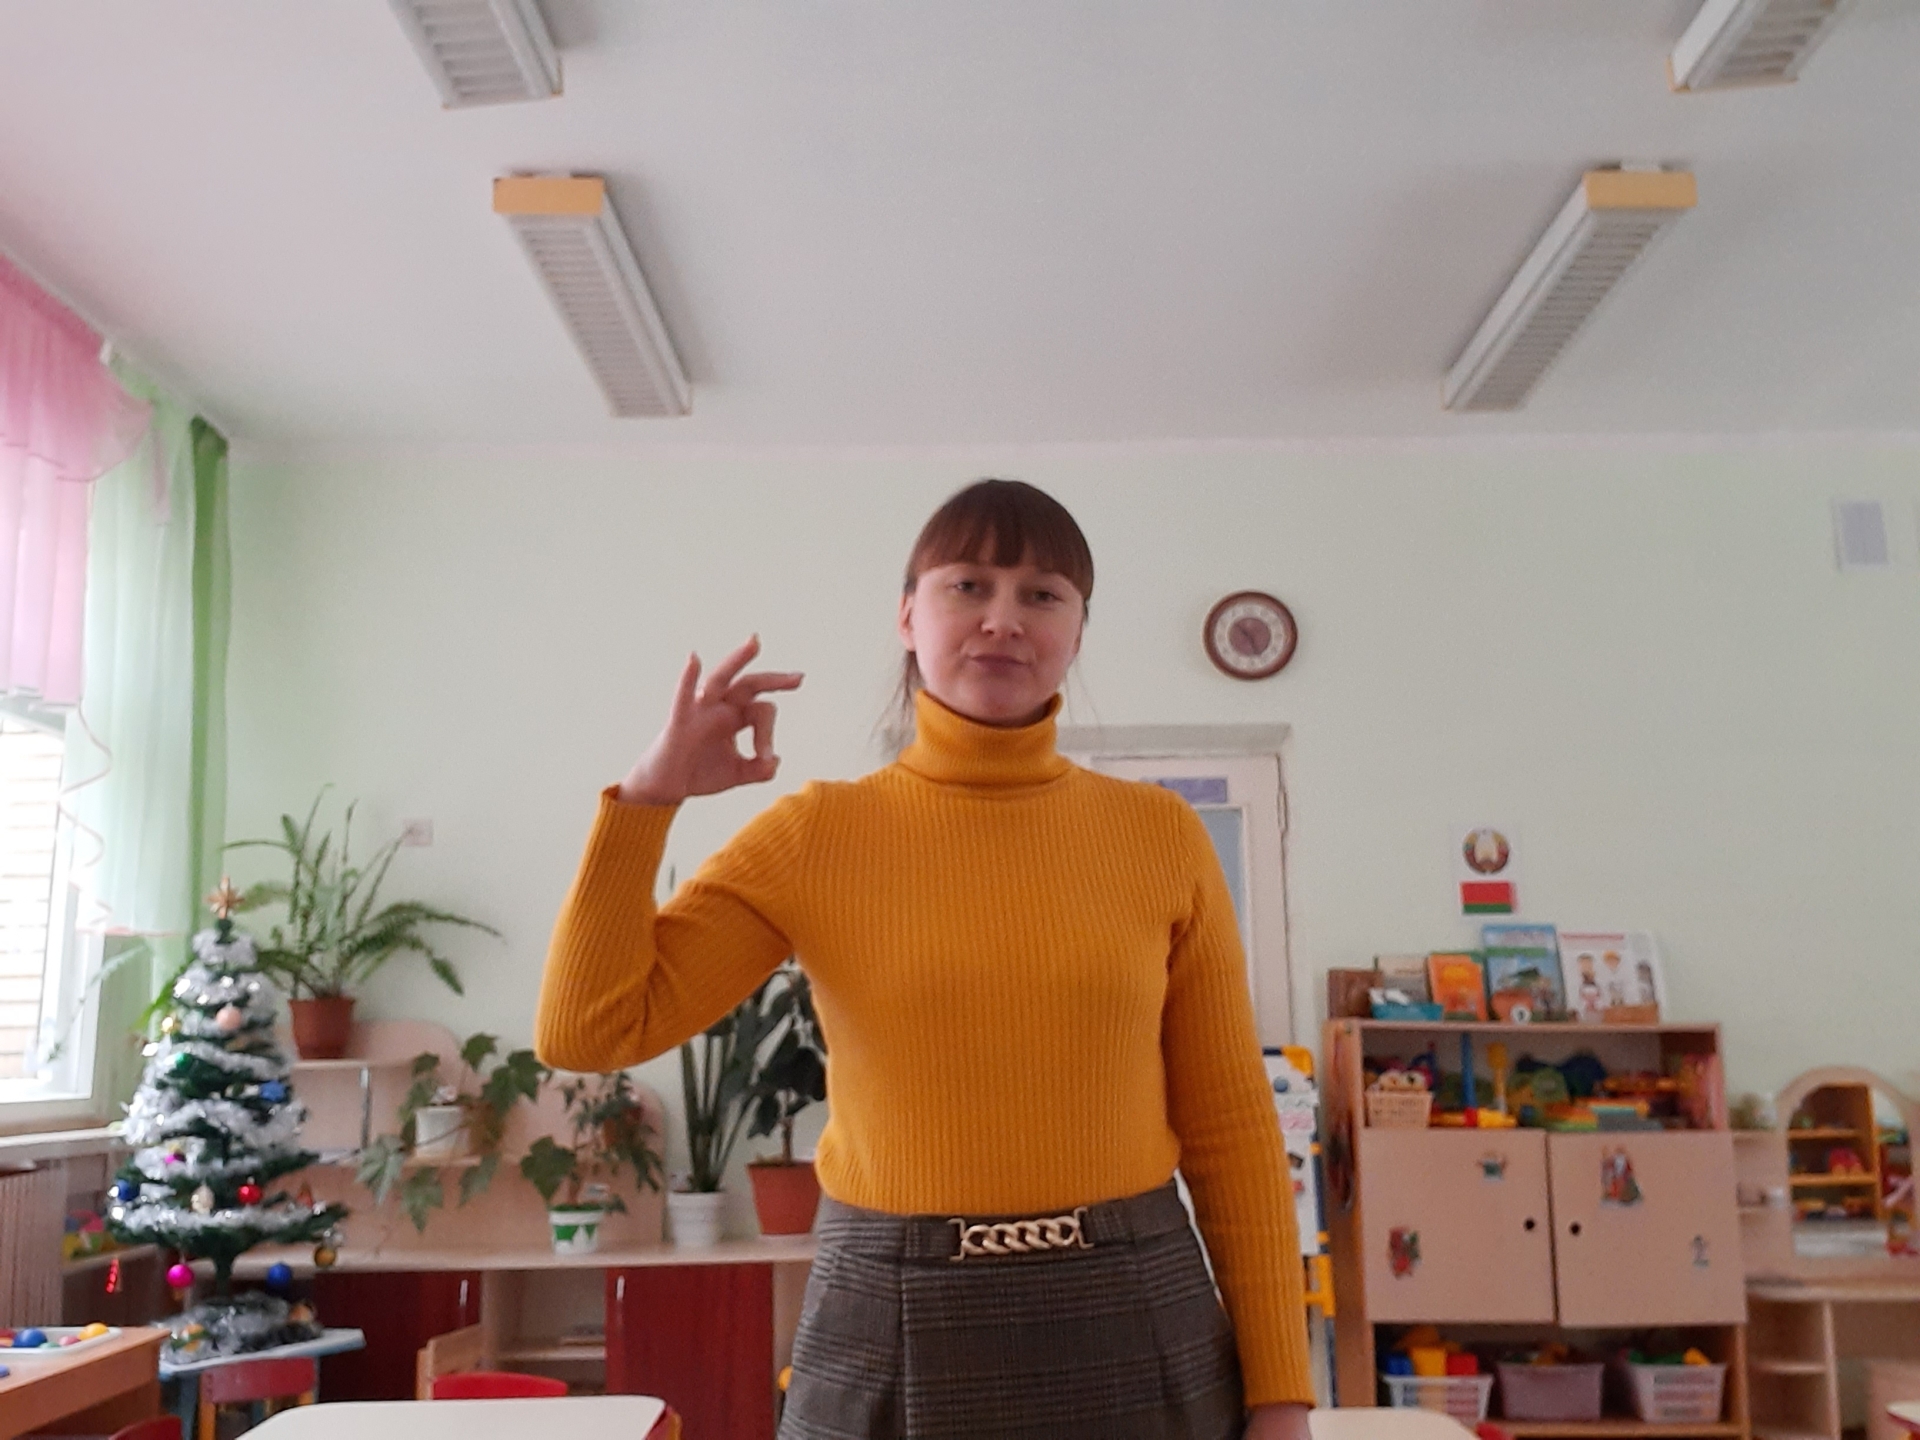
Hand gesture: ok